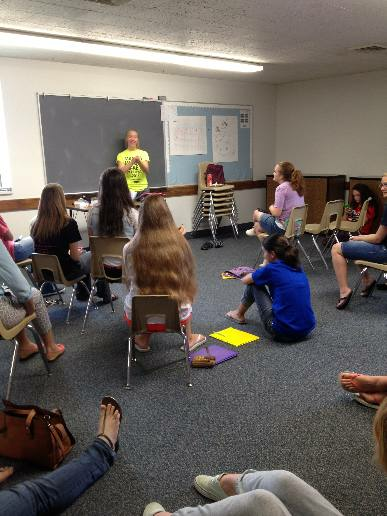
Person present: Yes